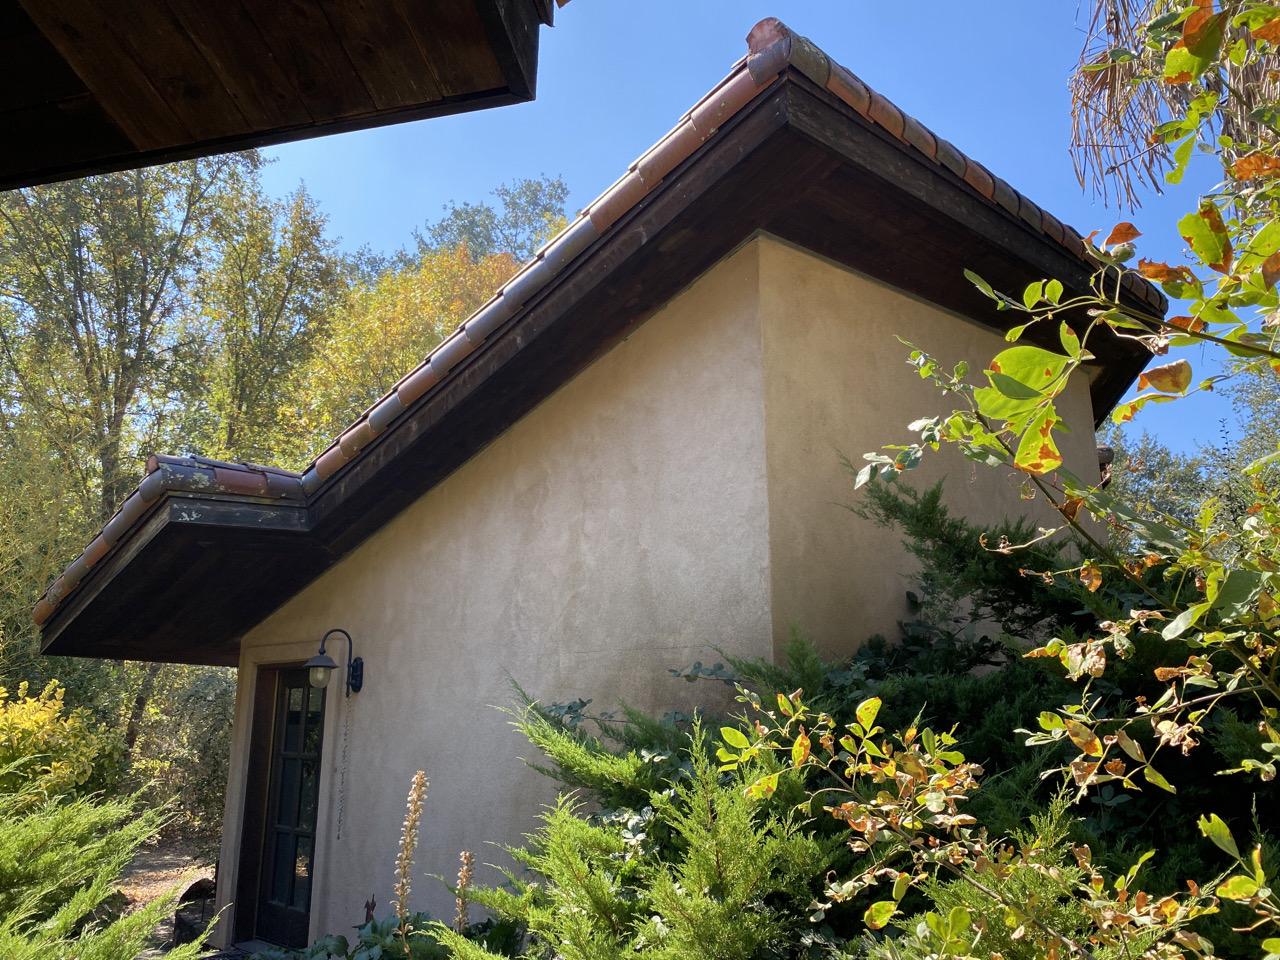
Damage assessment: no_damage